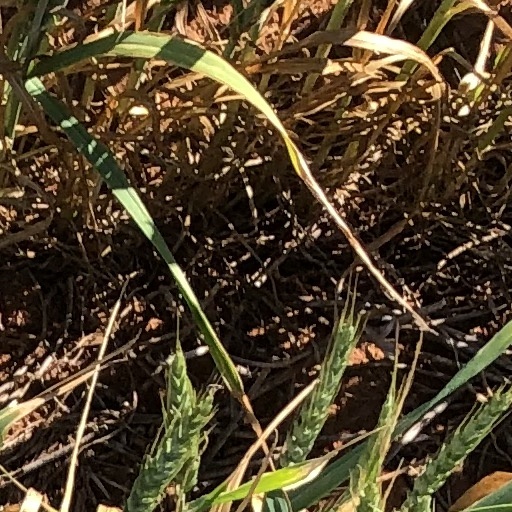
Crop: wheat